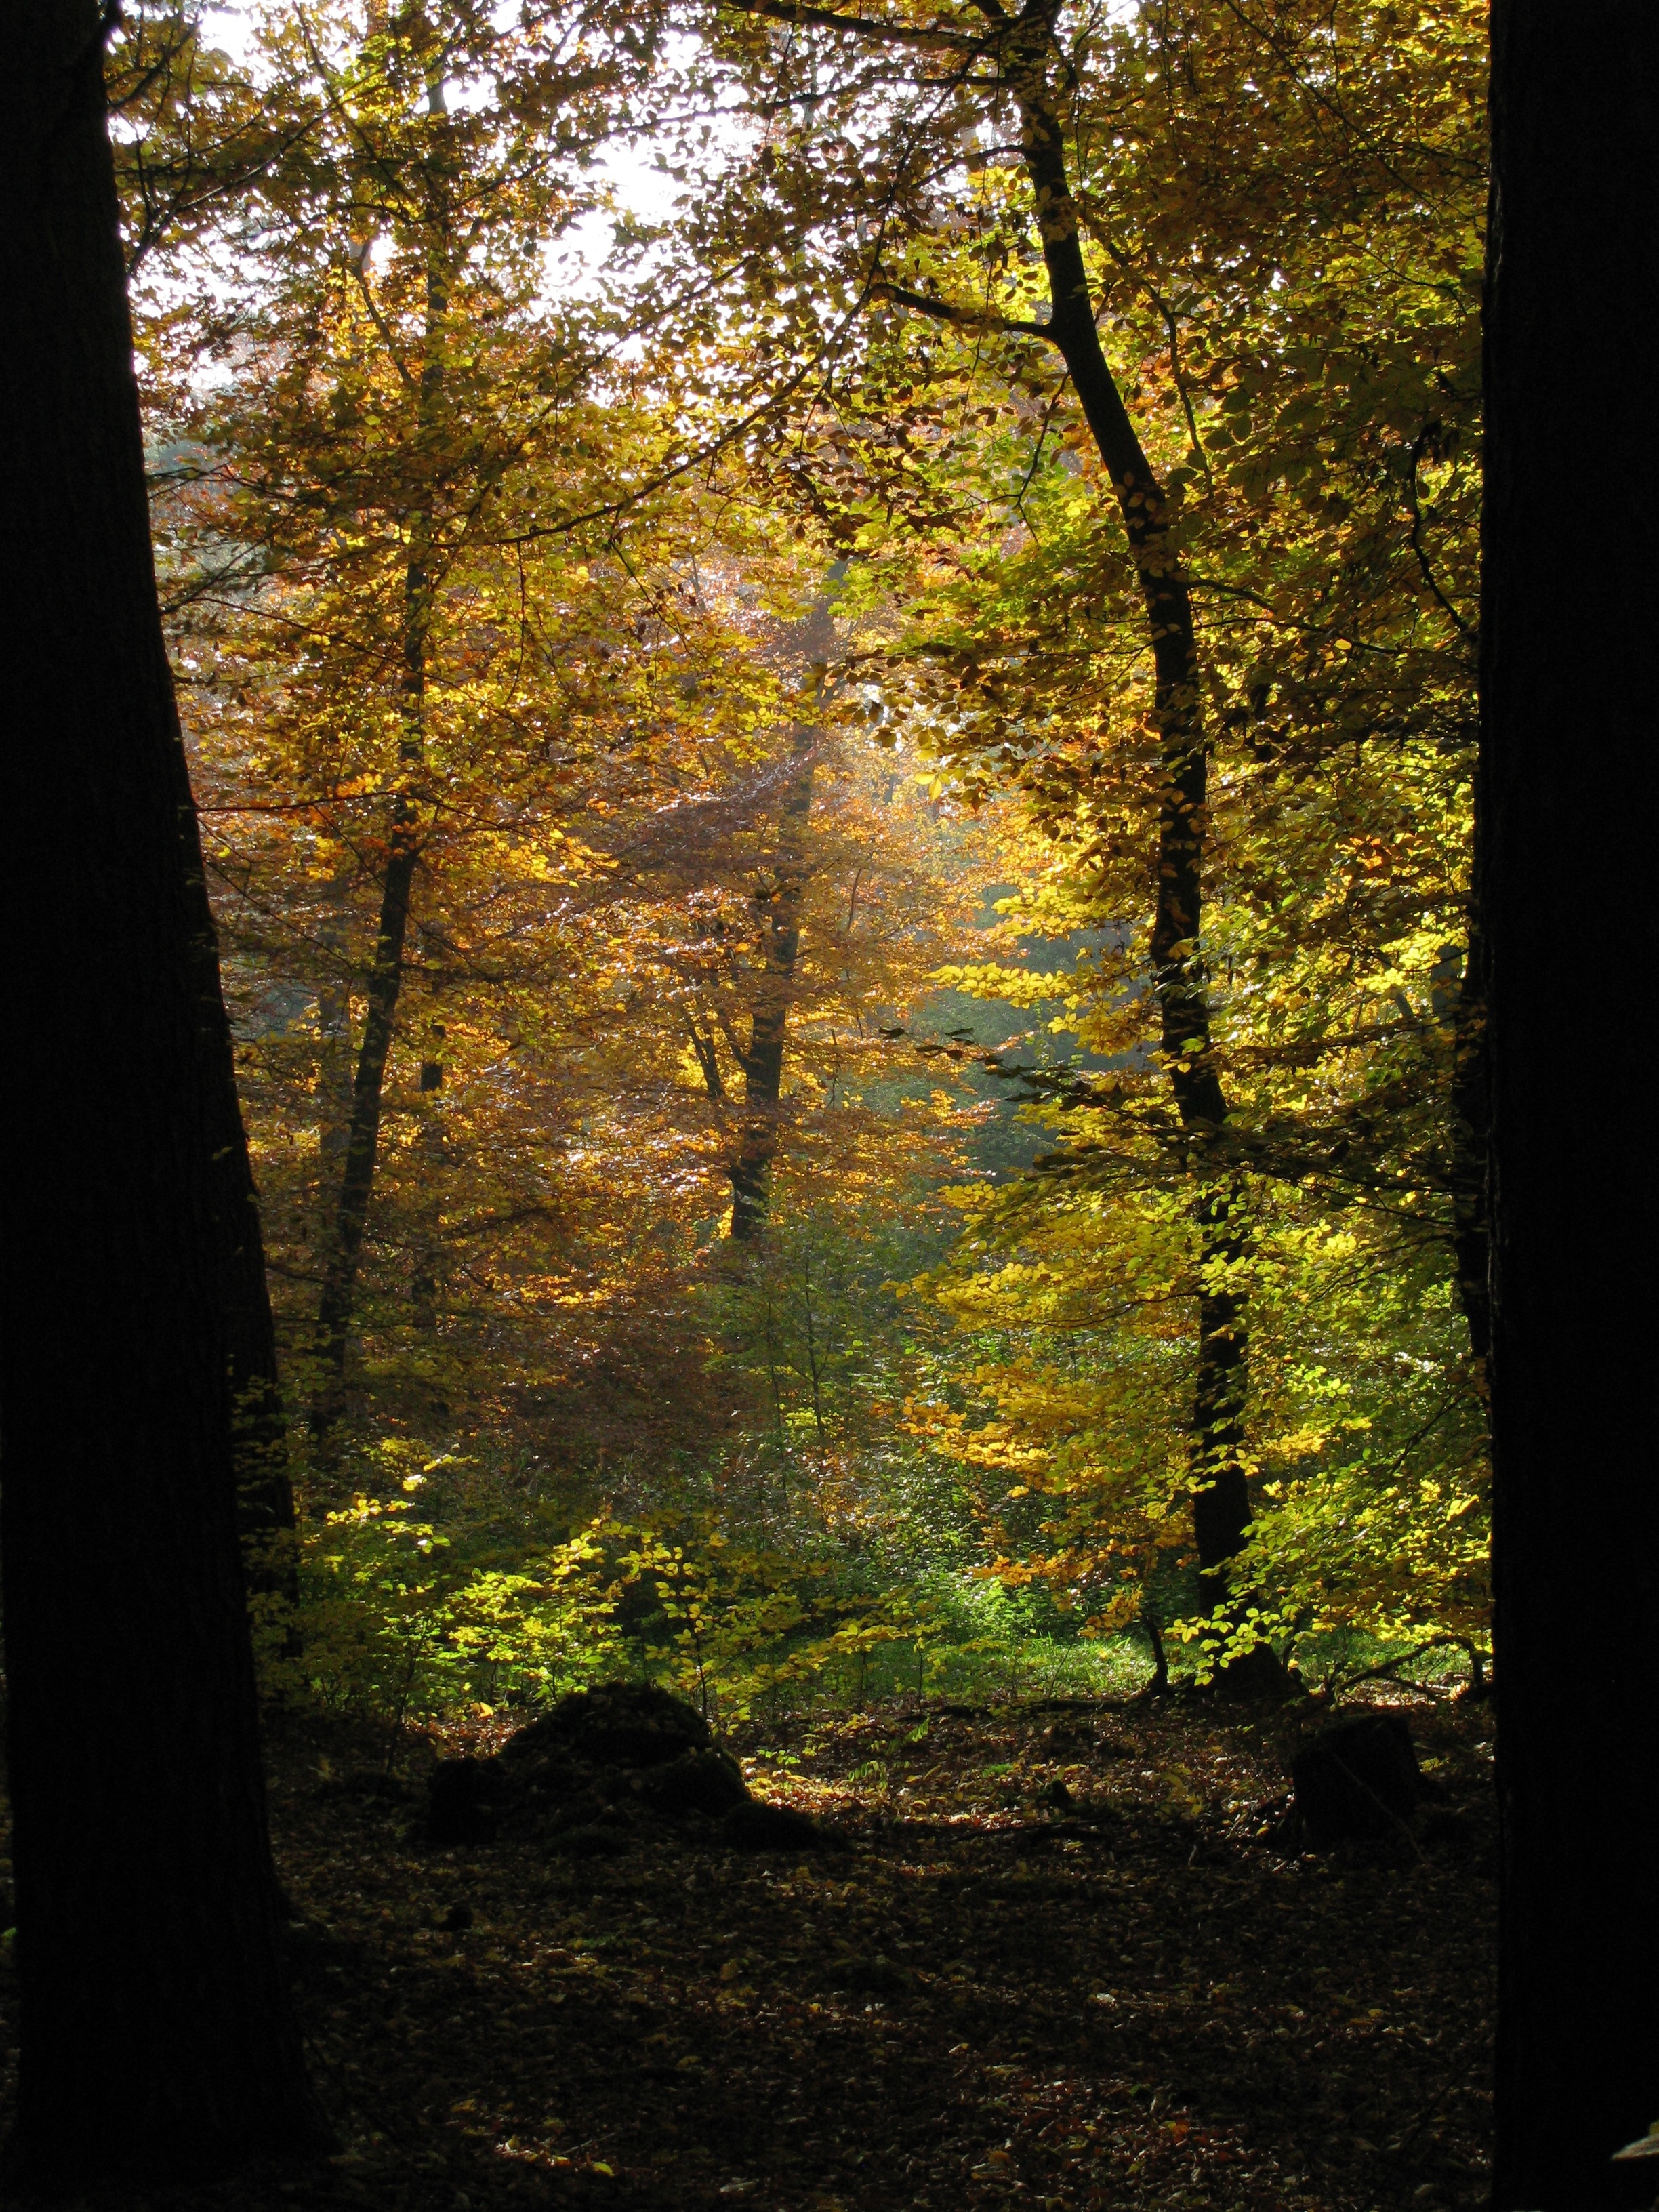
tree, nature, forest, wilderness, branch, plant, sunlight, morning, leaf, autumn, season, trees, deciduous, woodland, habitat, fall foliage, ecosystem, back light, natural environment, woody plant, temperate broadleaf and mixed forest